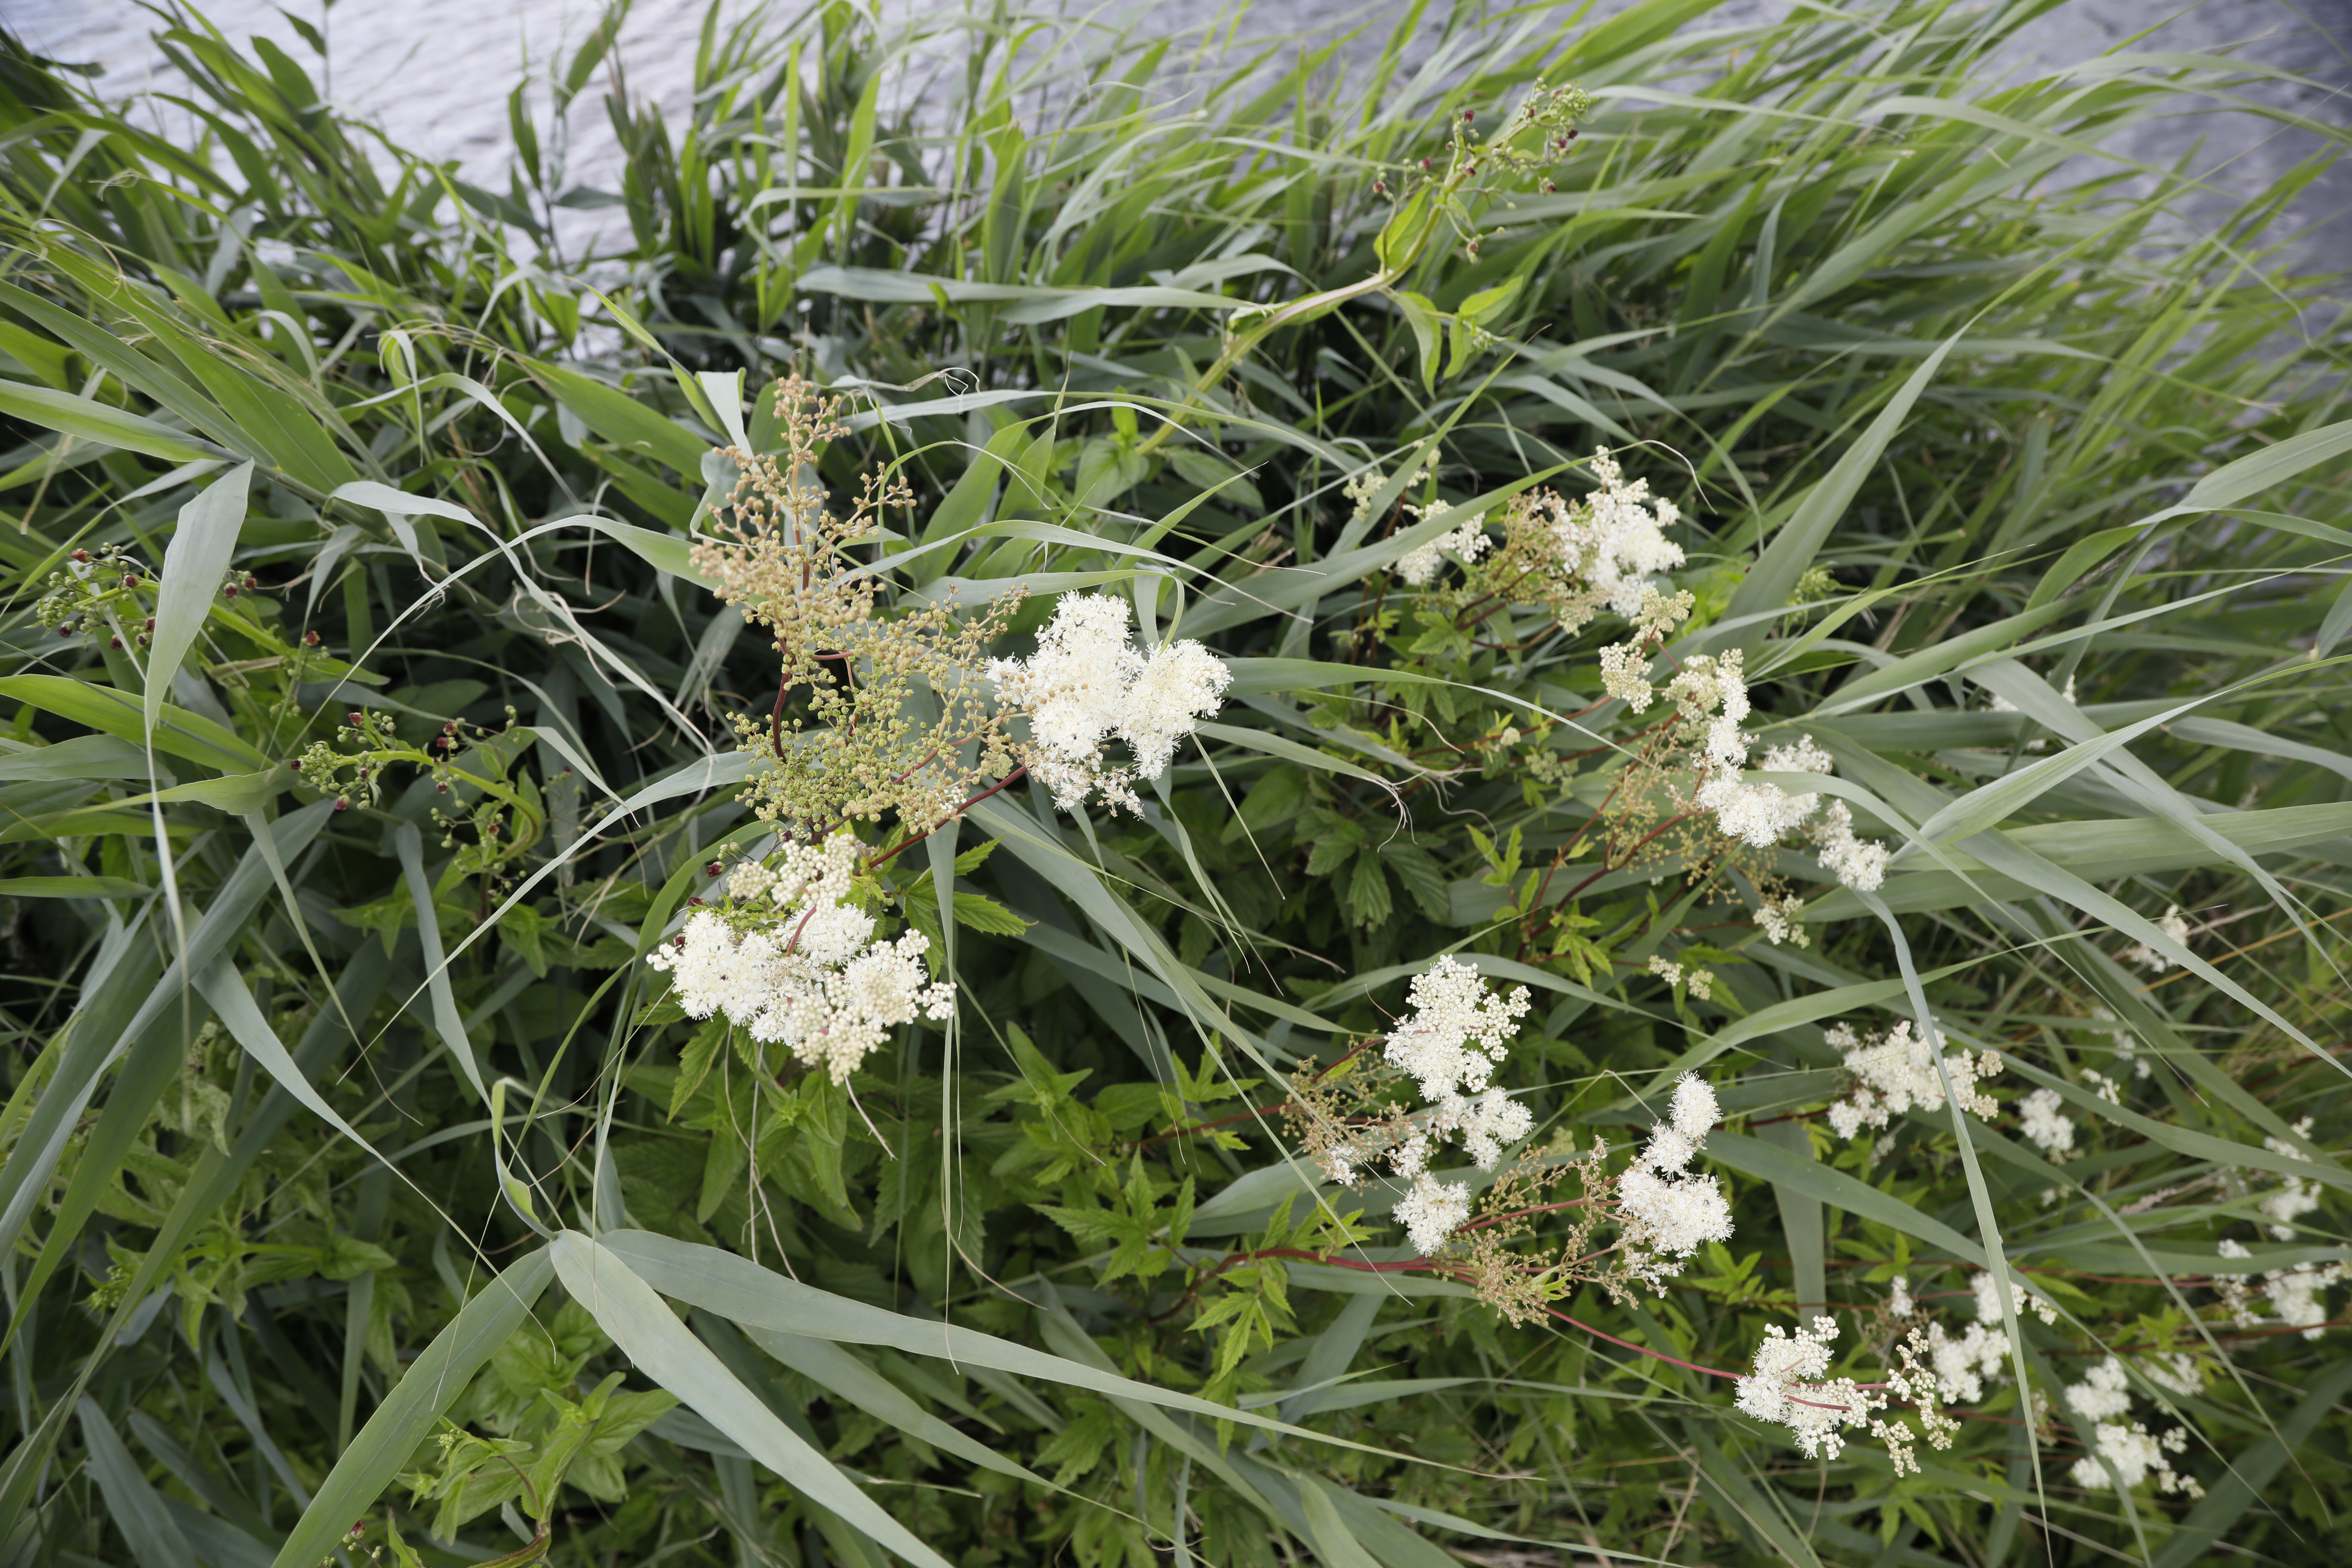
Plant species: Filipendula ulmaria